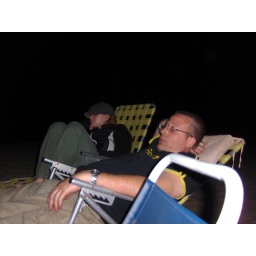
labor day weekend at the lake house in bridgman, michigan with 17 of our closest friends :D